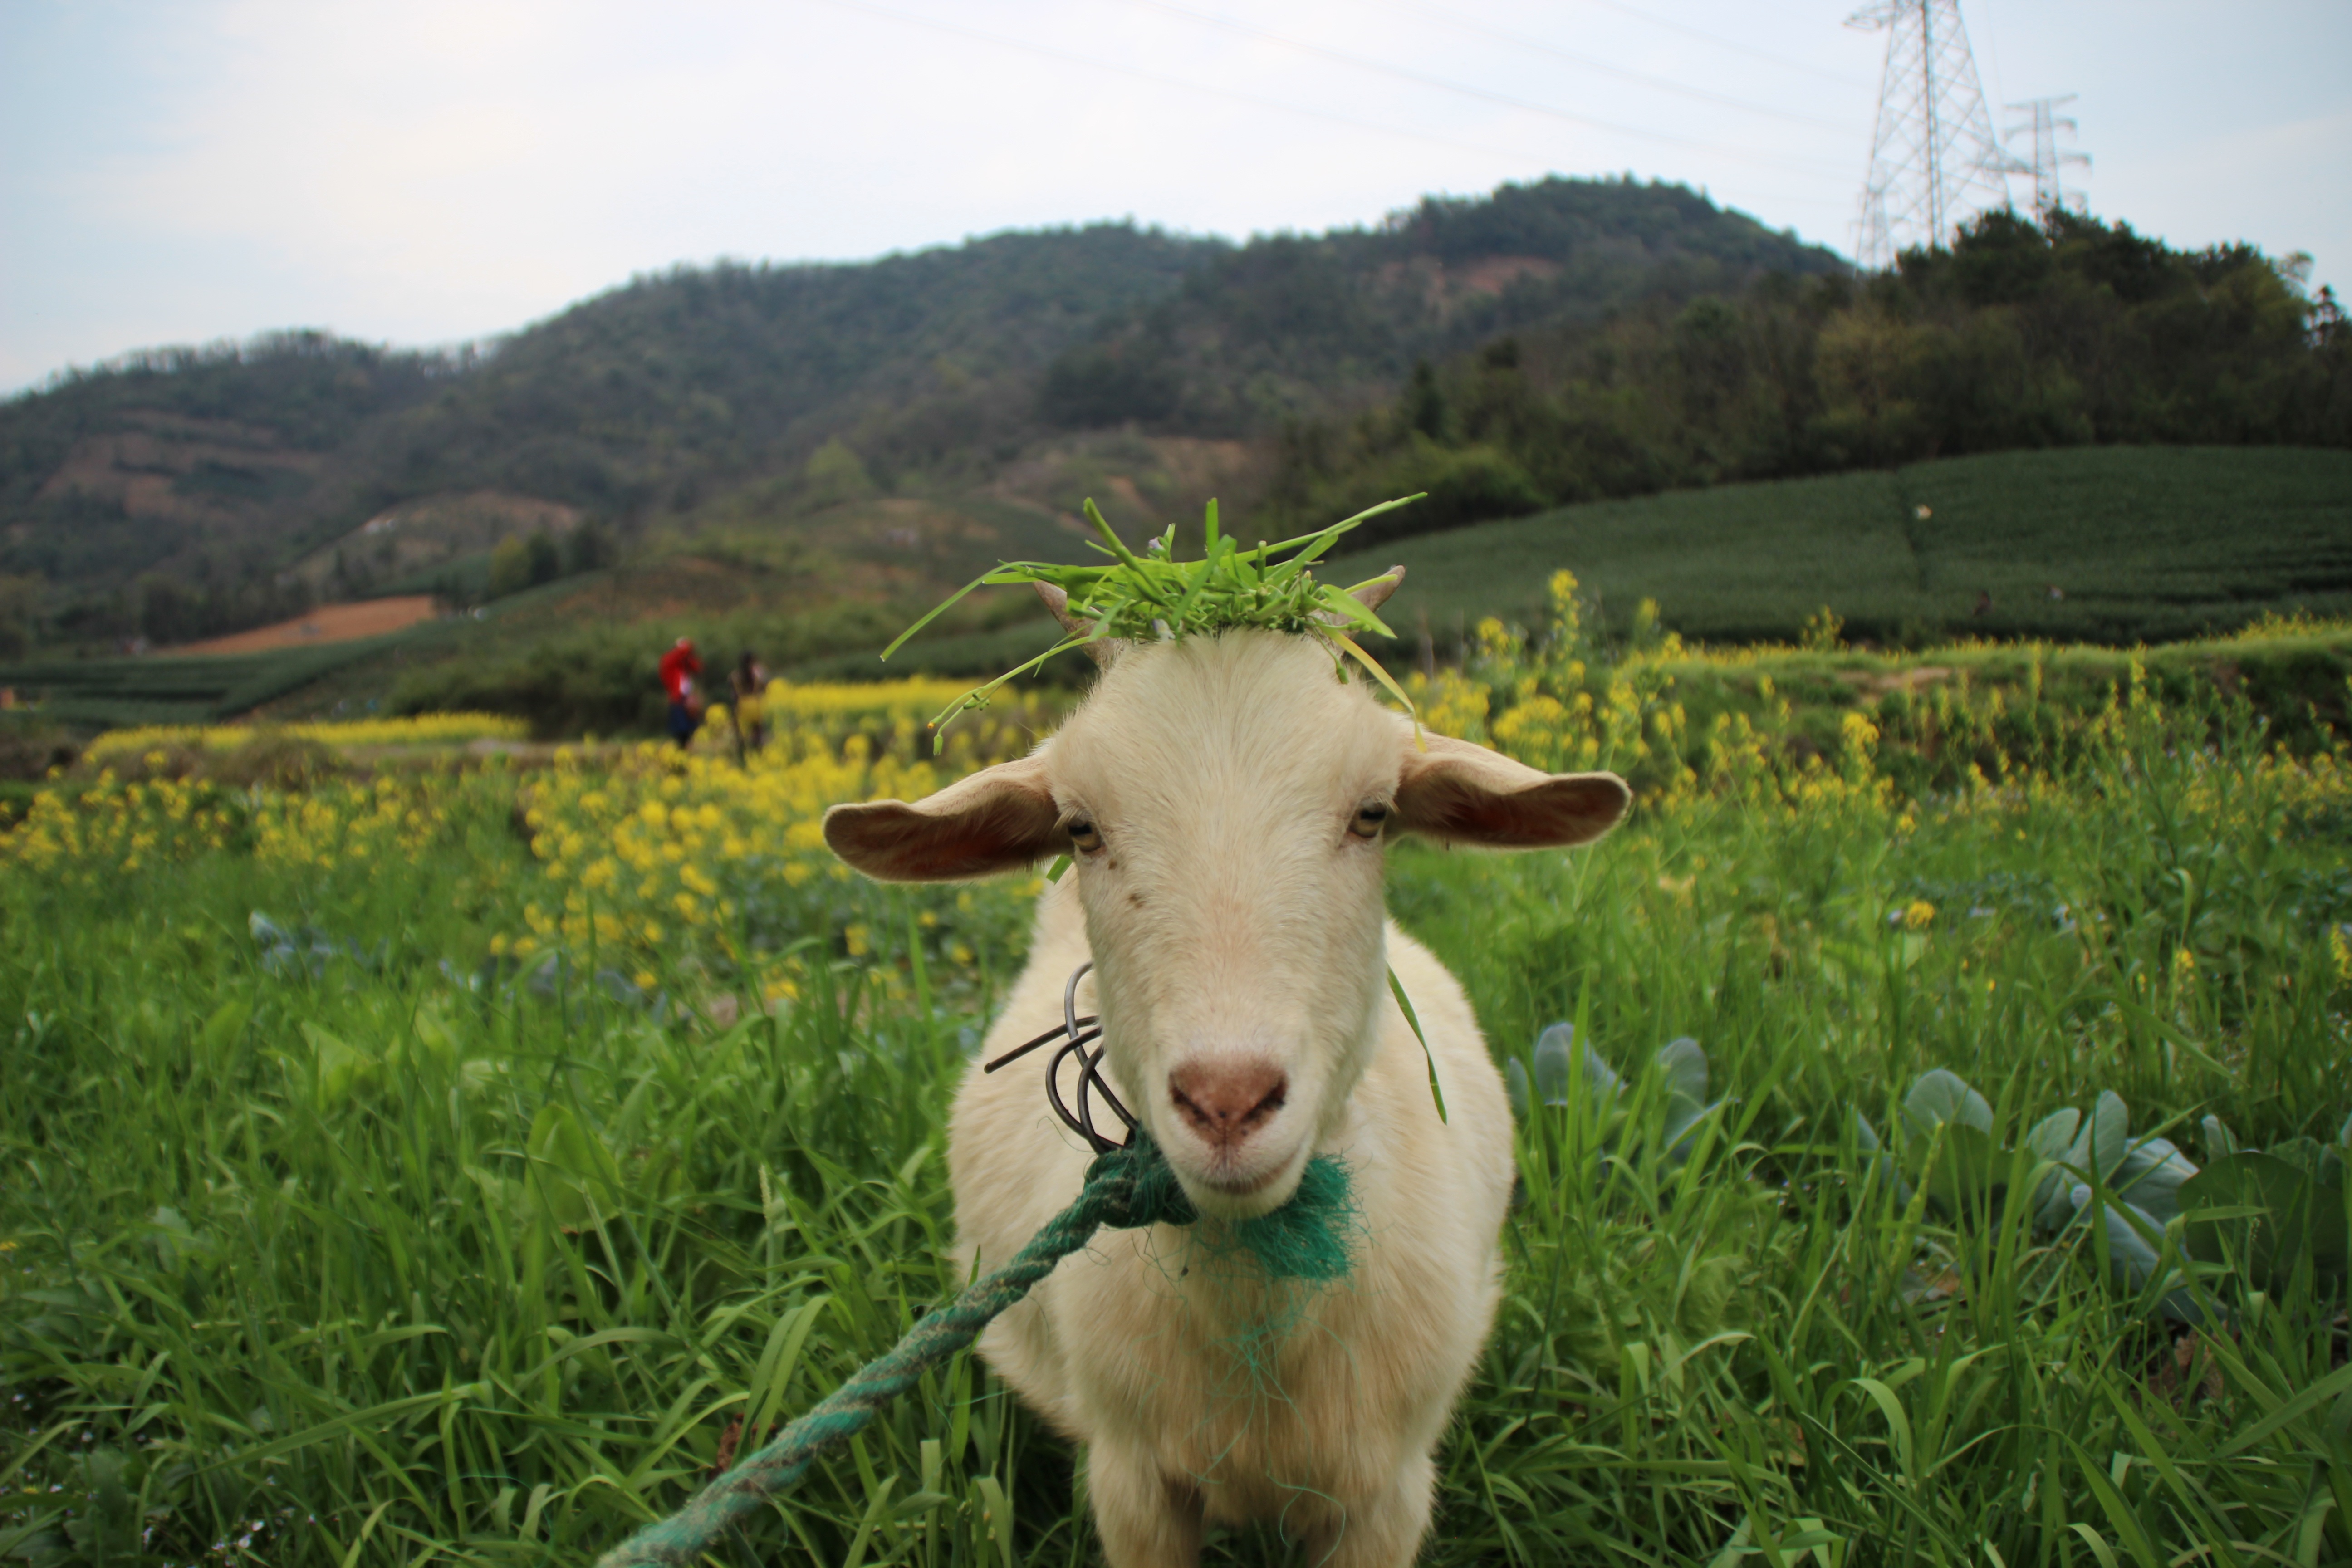
grass, field, farm, meadow, prairie, animal, pasture, grazing, sheep, mammal, agriculture, fauna, goats, grassland, habitat, the scenery, rural area, cattle like mammal, cow goat family